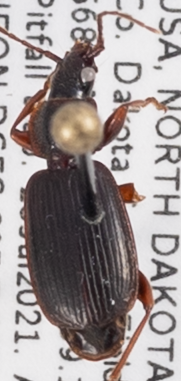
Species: Cymindis cribricollis
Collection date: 2021-07-20
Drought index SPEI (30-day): -1.25
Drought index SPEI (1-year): -2.09
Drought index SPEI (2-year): -0.82